Rebus

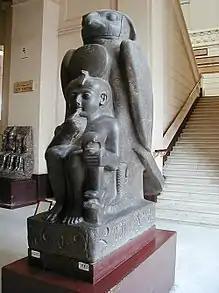
Ramesses II as child: Hieroglyphs: "Ra-mes-su"

In linguistics, the rebus principle is the use of existing symbols, such as pictograms, purely for their sounds regardless of their meaning, to represent new words. Many ancient writing systems used what we now term 'the rebus principle' to represent abstract words, which otherwise would be hard to represent with pictograms. An example that illustrates the Rebus principle is the representation of the sentence "I can see you" by using the pictographs of "eye—can—sea—ewe".